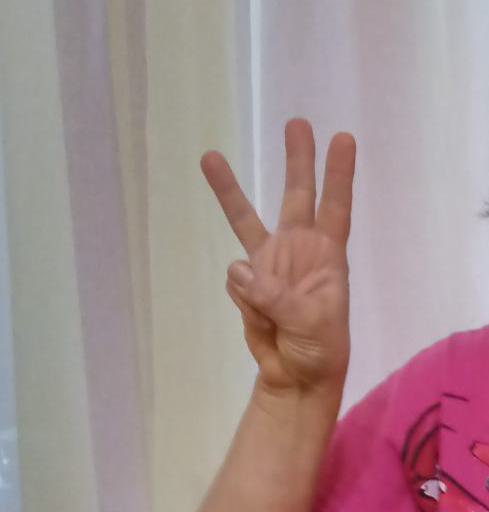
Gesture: three